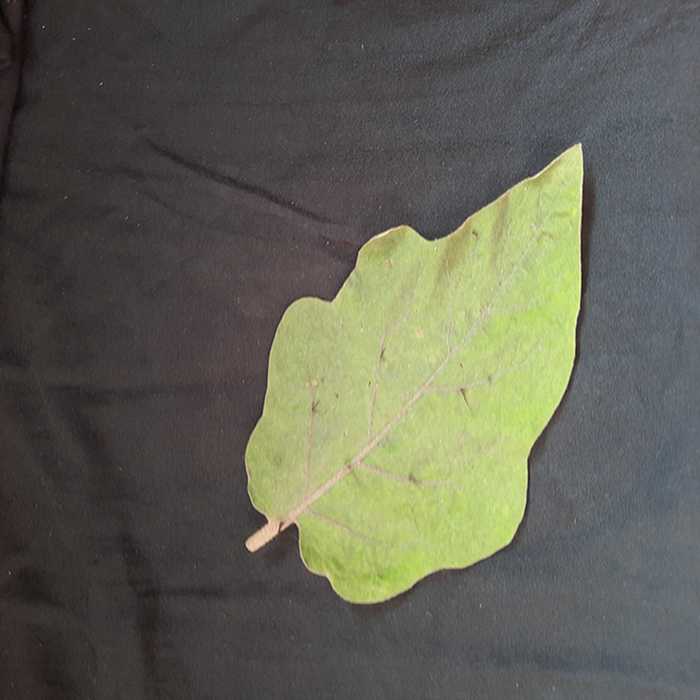
Plant: Eggplant
Label: Eggplant fresh leaf